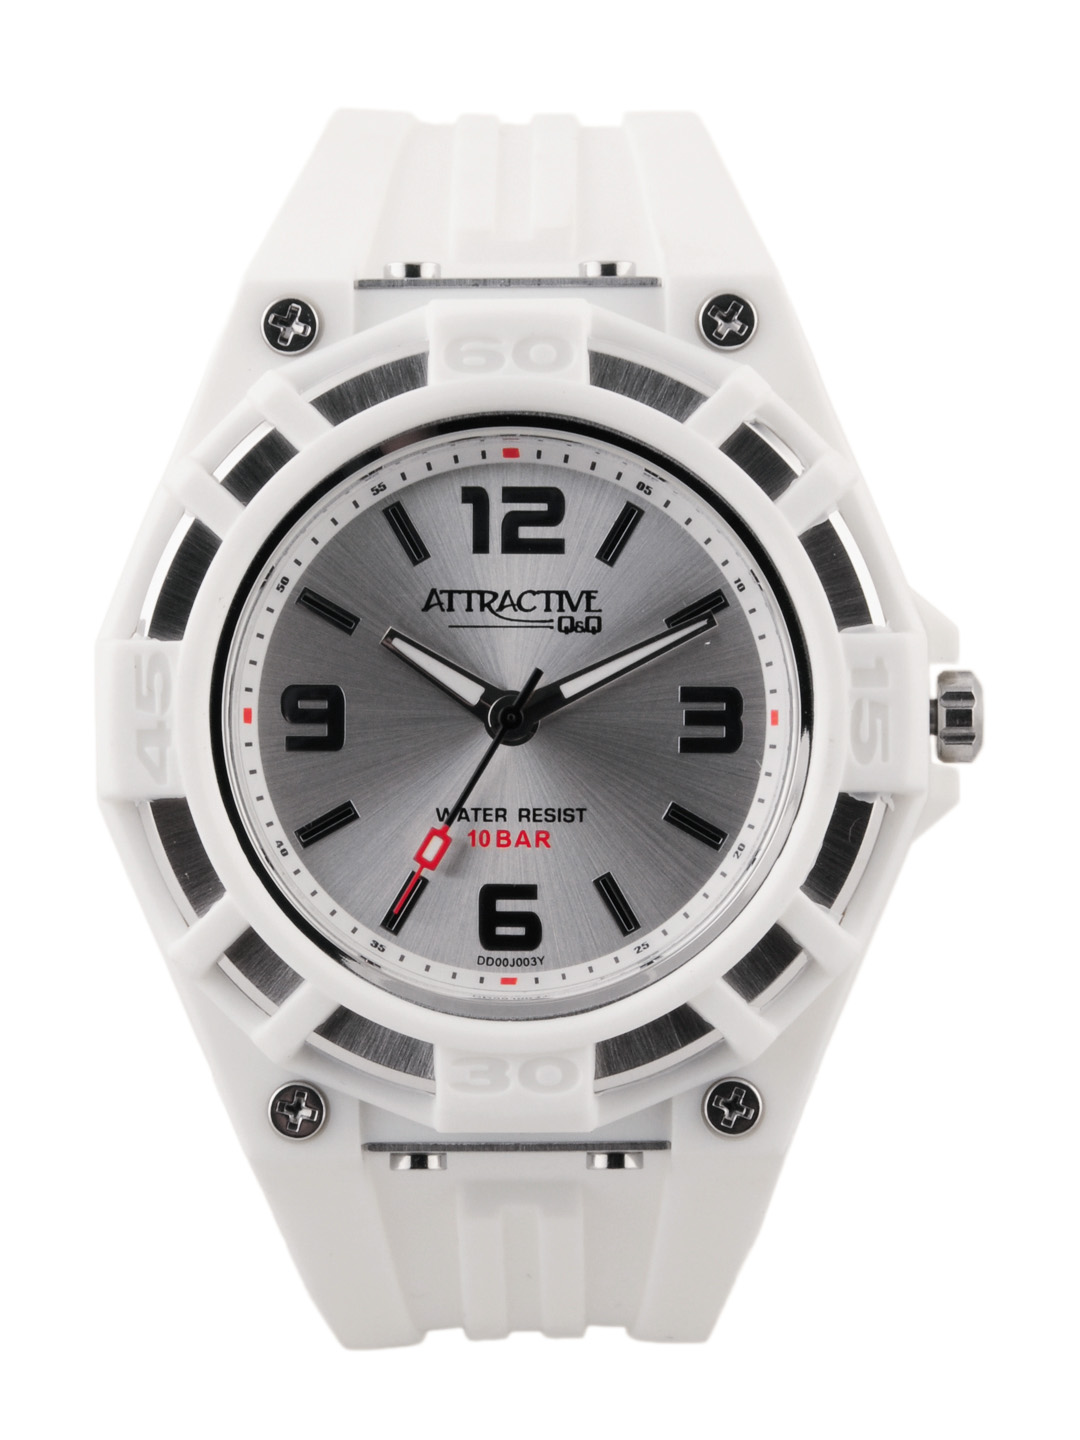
Q&Q Men White Watch
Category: Accessories / Watches / Watches
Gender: Men
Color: White
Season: Winter 2016
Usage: Casual